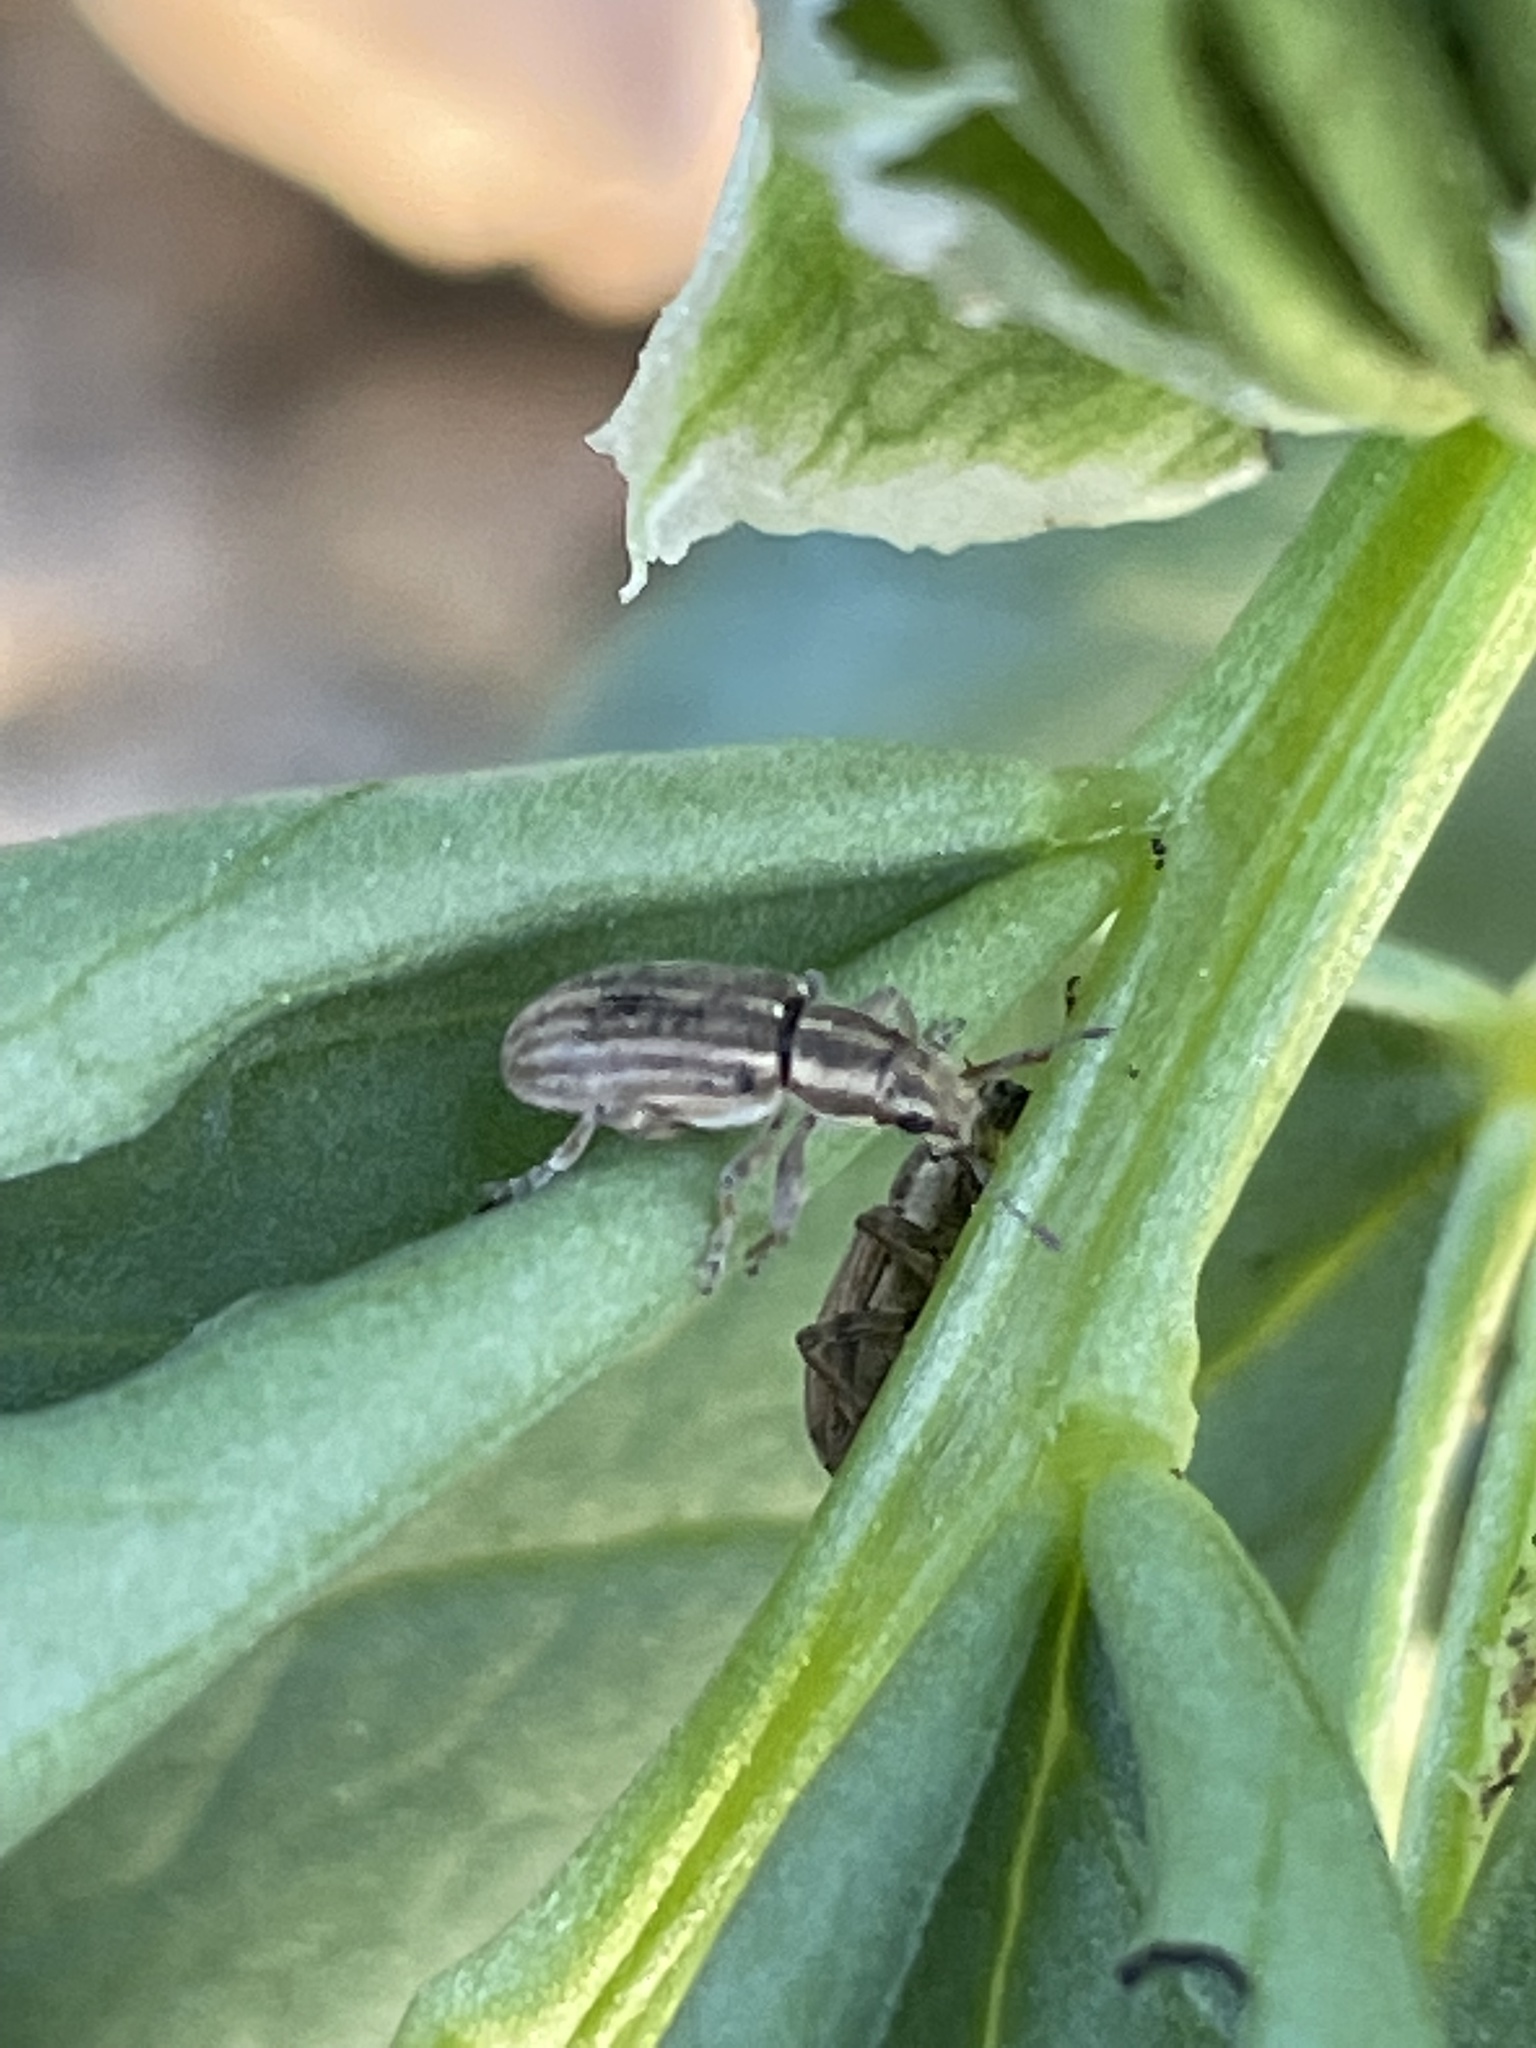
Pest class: pea_leaf_weevil